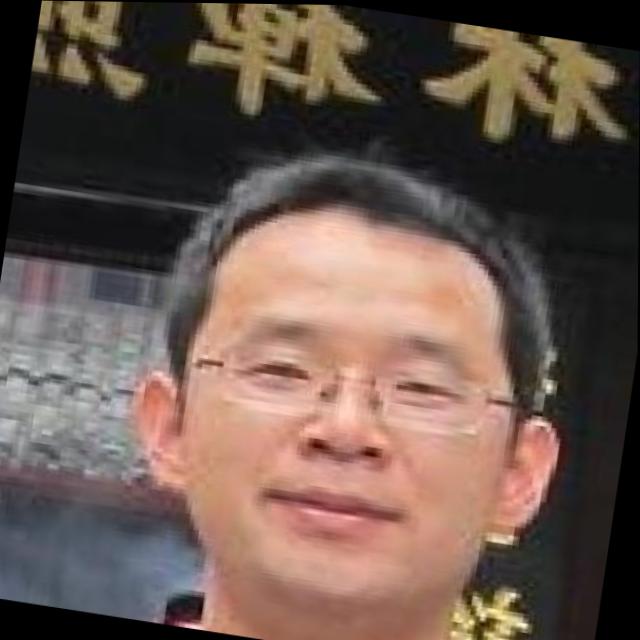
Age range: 21-44